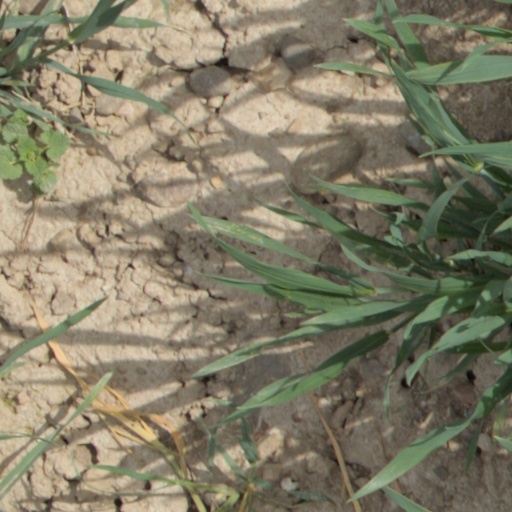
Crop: wheat